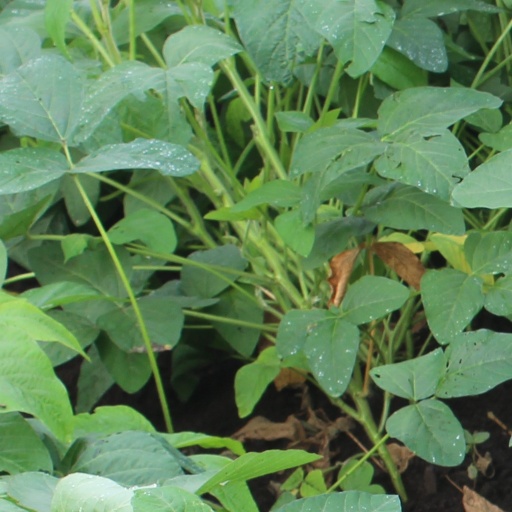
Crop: soybean